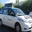
Label: automobile